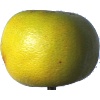
Label: pomelo_sweetie